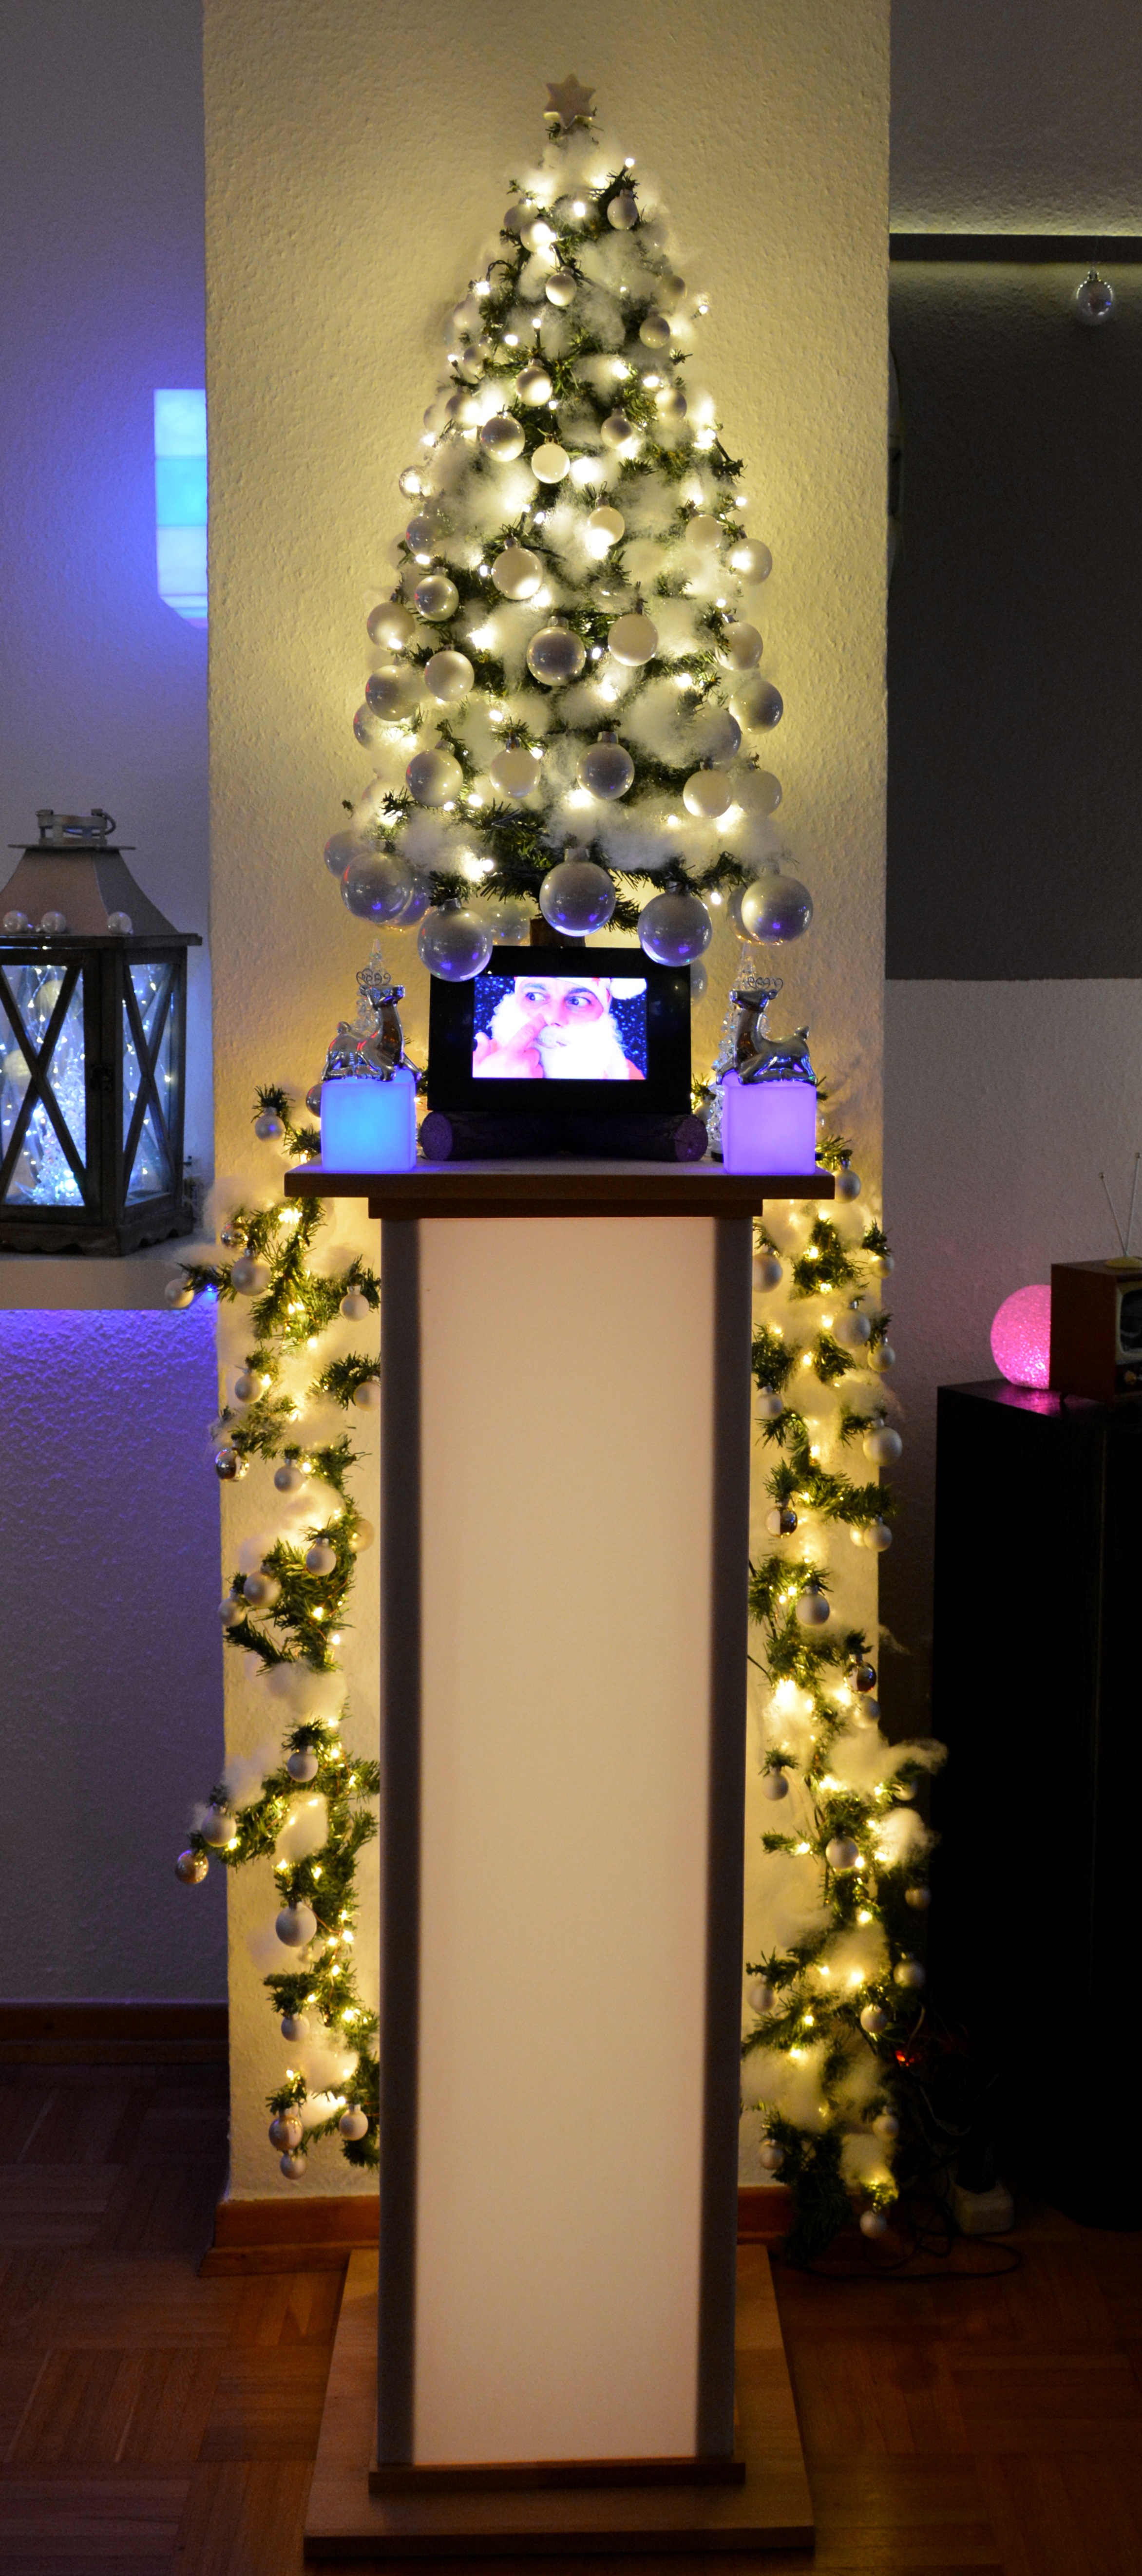
atmosphere, pillar, christmas, lighting, christmas tree, garland, interior design, christmas decoration, christmas time, lights, design, contemplative, mood, weihnachtsbaumschmuck, christmas ornaments, fir garland